Sammie Lee Hill

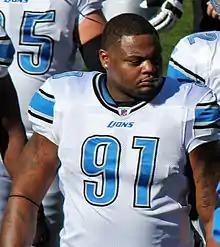
Hill with the Detroit Lions in 2011

Sammie Lee Hill (born November 8, 1986) is an American former professional football defensive tackle. He was selected by the Detroit Lions in the fourth round of the 2009 NFL draft. He played college football at Stillman. He was also a member of the Tennessee Titans.